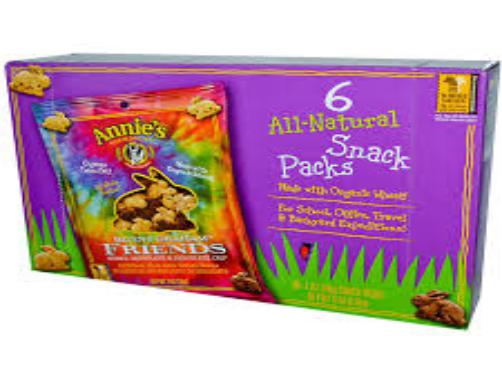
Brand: Honey Graham
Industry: Food